Bartolomeo della Nave

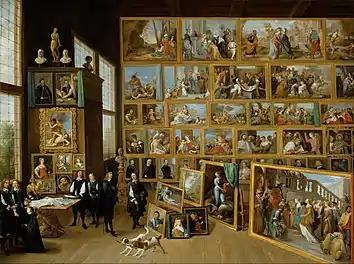
Many of della Nave's pictures are in this view of the collection of Archduke Leopold Wilhelm of Austria in the 1650s

Della Nave was born in Venice and acquired a large art collection, that later was spread to prominent collections. Many of the artworks in his collection are known from an inventory dated 1636, which is often also assumed to be his year of death; with others this is uncertain, as they were bought in Venice for Hamilton, but their previous ownership by della Nave is only a strong presumption. Many of the paintings in his collection are still together today and form a part of the collection of the Kunsthistorisches Museum in Vienna. Their provenance records show "1636 Slg. Bartolomeo della Nave, Venedig; 1638-1649 Slg. Hamilton; Slg. Leopold Wilhelm", whereby the intermediary owners are shown to be James Hamilton, 1st Duke of Hamilton (d. 1649) and the Archduke Leopold Wilhelm of Austria (d. 1662).